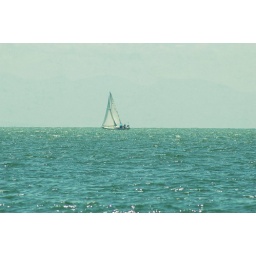
Lone sailboat on the ocean at Whytecliff Park in West Vancouver, BC. July 18.2010